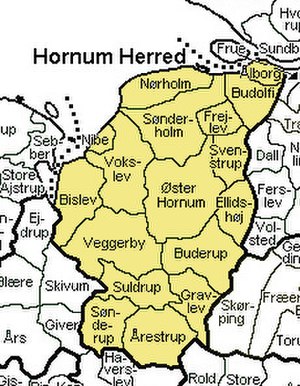
Hornum Herred
Hornum Herred var et herred i Aalborg Amt, 1970-2007 Nordjyllands Amt og nu Region Nordjylland.